Mauricio Macri

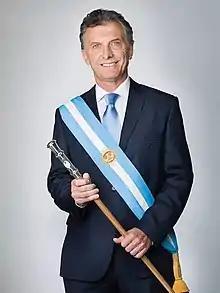
Official portrait, 2015

Mauricio Macri (born 8 February 1959) is an Argentine businessman and politician who served as President of Argentina from 2015 to 2019. He has been the leader of the Republican Proposal (PRO) party since its founding in 2005. He previously served as Chief of Government of Buenos Aires from 2007 to 2015, and was a member of the Chamber of Deputies representing Buenos Aires from 2005 to 2007. Ideologically, he identifies himself as a liberal conservative on the Argentine centre-right.